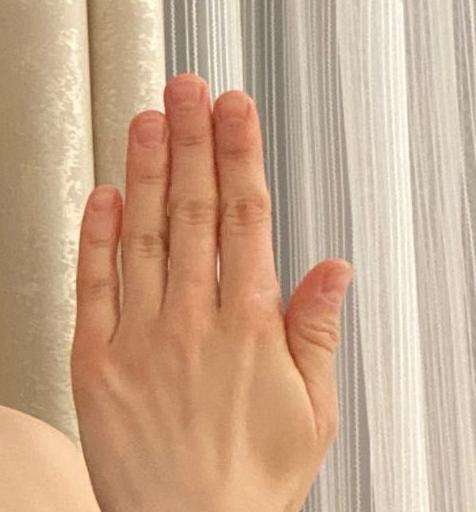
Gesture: stop_inverted